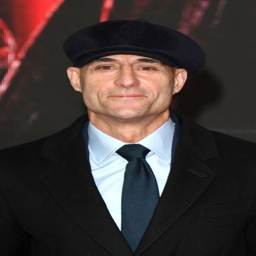
actor attends the european premiere